Rain Without Thunder

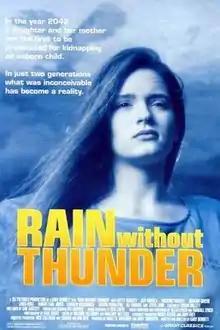
Rain Without Thunder Theatrical Poster

Rain Without Thunder is a 1993 American science fiction film directed by Gary O. Bennett, and starring Betty Buckley and Jeff Daniels. The film is set fifty years in the future from the time of production. Although the "Planned Parenthood v. Casey" case is not mentioned by name, the decision took place in the same year as the film was made and many characteristics of the society portrayed are clearly a reaction to the growing possibilities of restricting abortion rights at the time of production. The film is presented as a documentary about the Goldring case, a mother and daughter imprisoned at the Walker Point Center for seeking an abortion outside of the United States. Although Beverly (Betty Buckley) and Allison (Ali Thomas) are the main focus, the journalist (Carolyn McCormick) also interviews numerous people with varying viewpoints discussing the ramifications of the Goldring case and abortion in general in 2042 society.